Hoodlum (film)

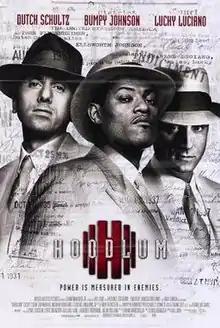
Theatrical release poster

Hoodlum is a 1997 American crime drama film that gives a fictionalized account of the gang war between the Italian/Jewish mafia alliance and the black gangsters of Harlem that took place in the late 1920s and early 1930s. The film concentrates on Ellsworth "Bumpy" Johnson (Laurence Fishburne), Dutch Schultz (Tim Roth), and Lucky Luciano (Andy García).